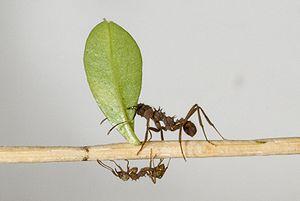
Acromyrmex est un genre de « fourmis coupe-feuille » ou « fourmis champignonnistes » dont l'on connait 26 espèces. Ces fourmis d'Amérique du Sud et d'Amérique centrale découpent les feuilles des arbres pour nourrir un champignon symbiotique qui est lui-même la base de leur alimentation.